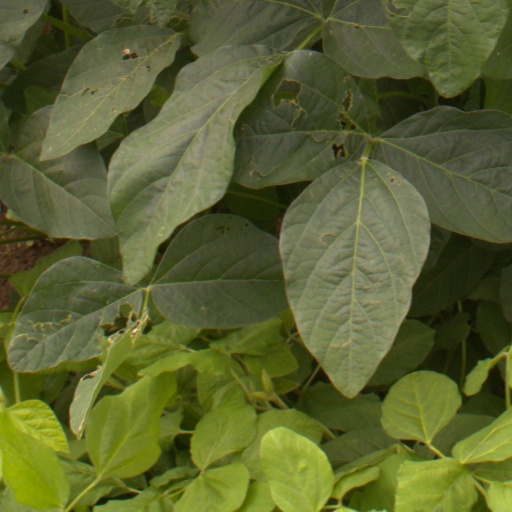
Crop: soybean